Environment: real
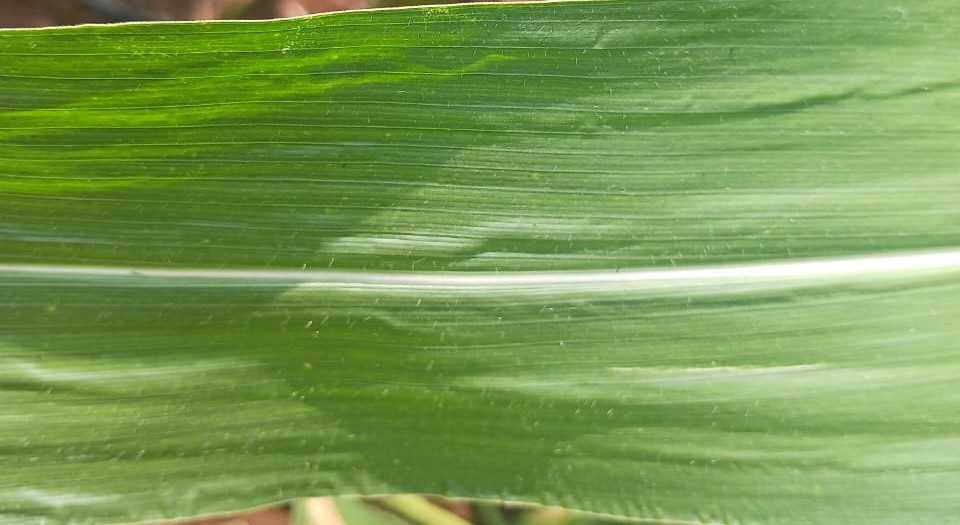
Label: healthy